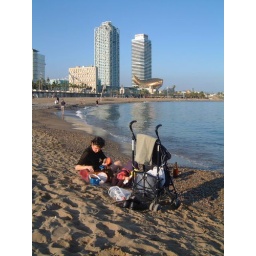
Barcelona's beach in late evening sunshine, with twin towers at Port Olympic visible on the horizon.